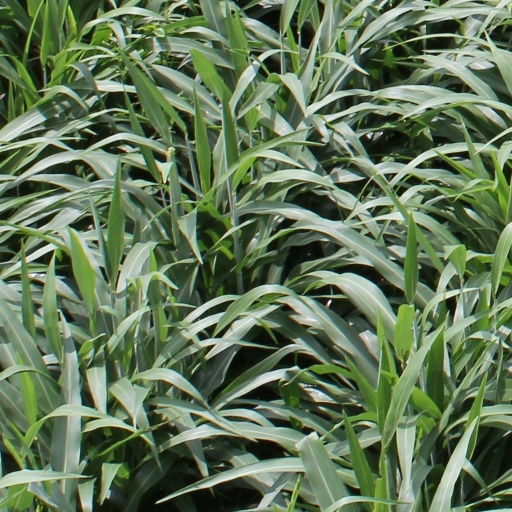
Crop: sorghum